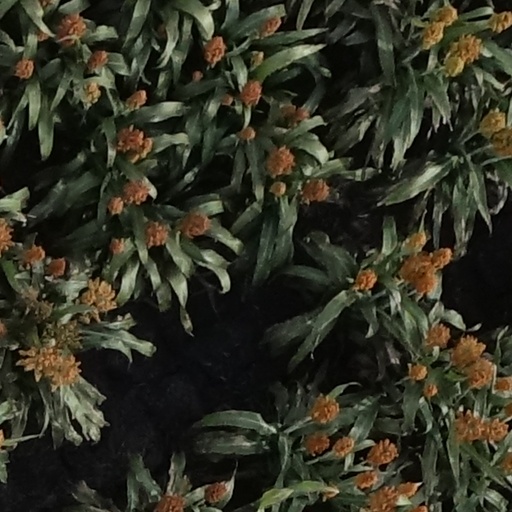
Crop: sorghum